Dutch Admiralty

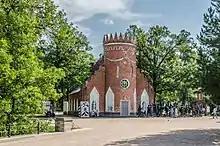
A "Dutch Admiralty".

The Dutch Admiralty is the name applied to three follies designed in the traditional Dutch style and erected in summer 1773 on the bank of the Large Pond in the Catherine Park of Tsarskoe Selo (a former royal residence, now town of Pushkin, a suburb of Saint Petersburg, Russia). The pavilions are flanked by two towers in the Russian Gothic style. The central pavilion formerly housed the Globe of Gottorf, a collection of 166 English landscape engravings and an assortment of rare rowboats, which were destroyed during World War II.